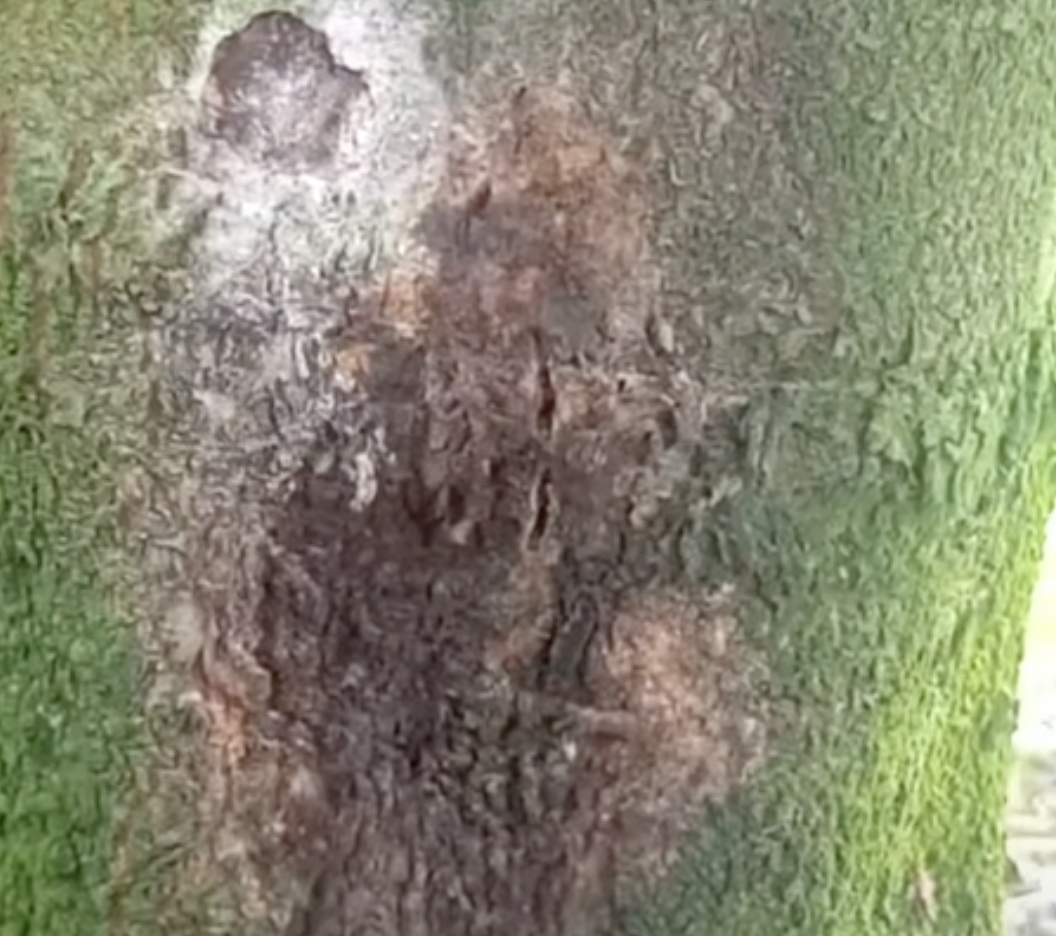
Label: stem_cracking_ gummosis